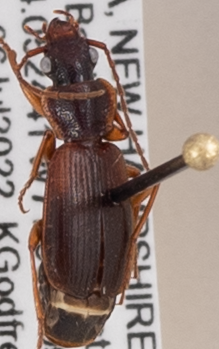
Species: Cymindis cribricollis
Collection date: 2022-07-06
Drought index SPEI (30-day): -1.376
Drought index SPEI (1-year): -0.692
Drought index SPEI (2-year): -1.28